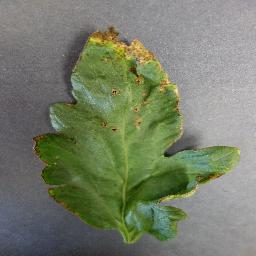
Label: Tomato___Bacterial_spot